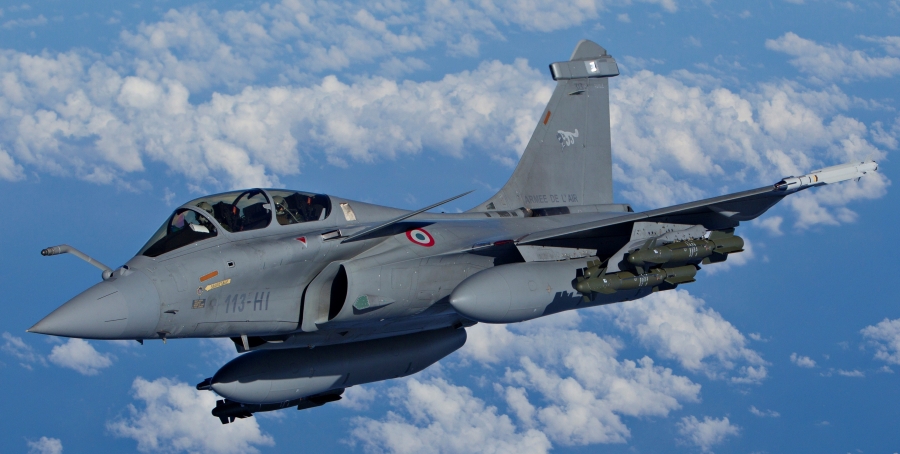
Vehicle type: Planes